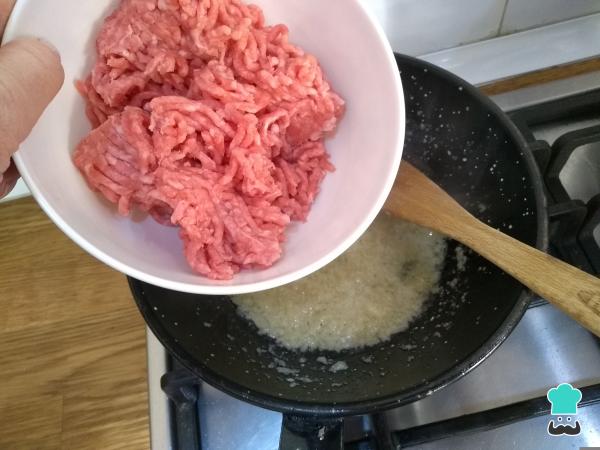
Agrega la carne picada al sofrito, remueve y mezcla. Añade pimienta y tomillo. Deja que todo se cocine durante 4 minutos sin dejar que la carne se seque demasiado. Mientras tanto, cuece el arroz con un poco de sal. No es necesario que el arroz esté completamente hecho, pues luego acabará de cocerse del todo.